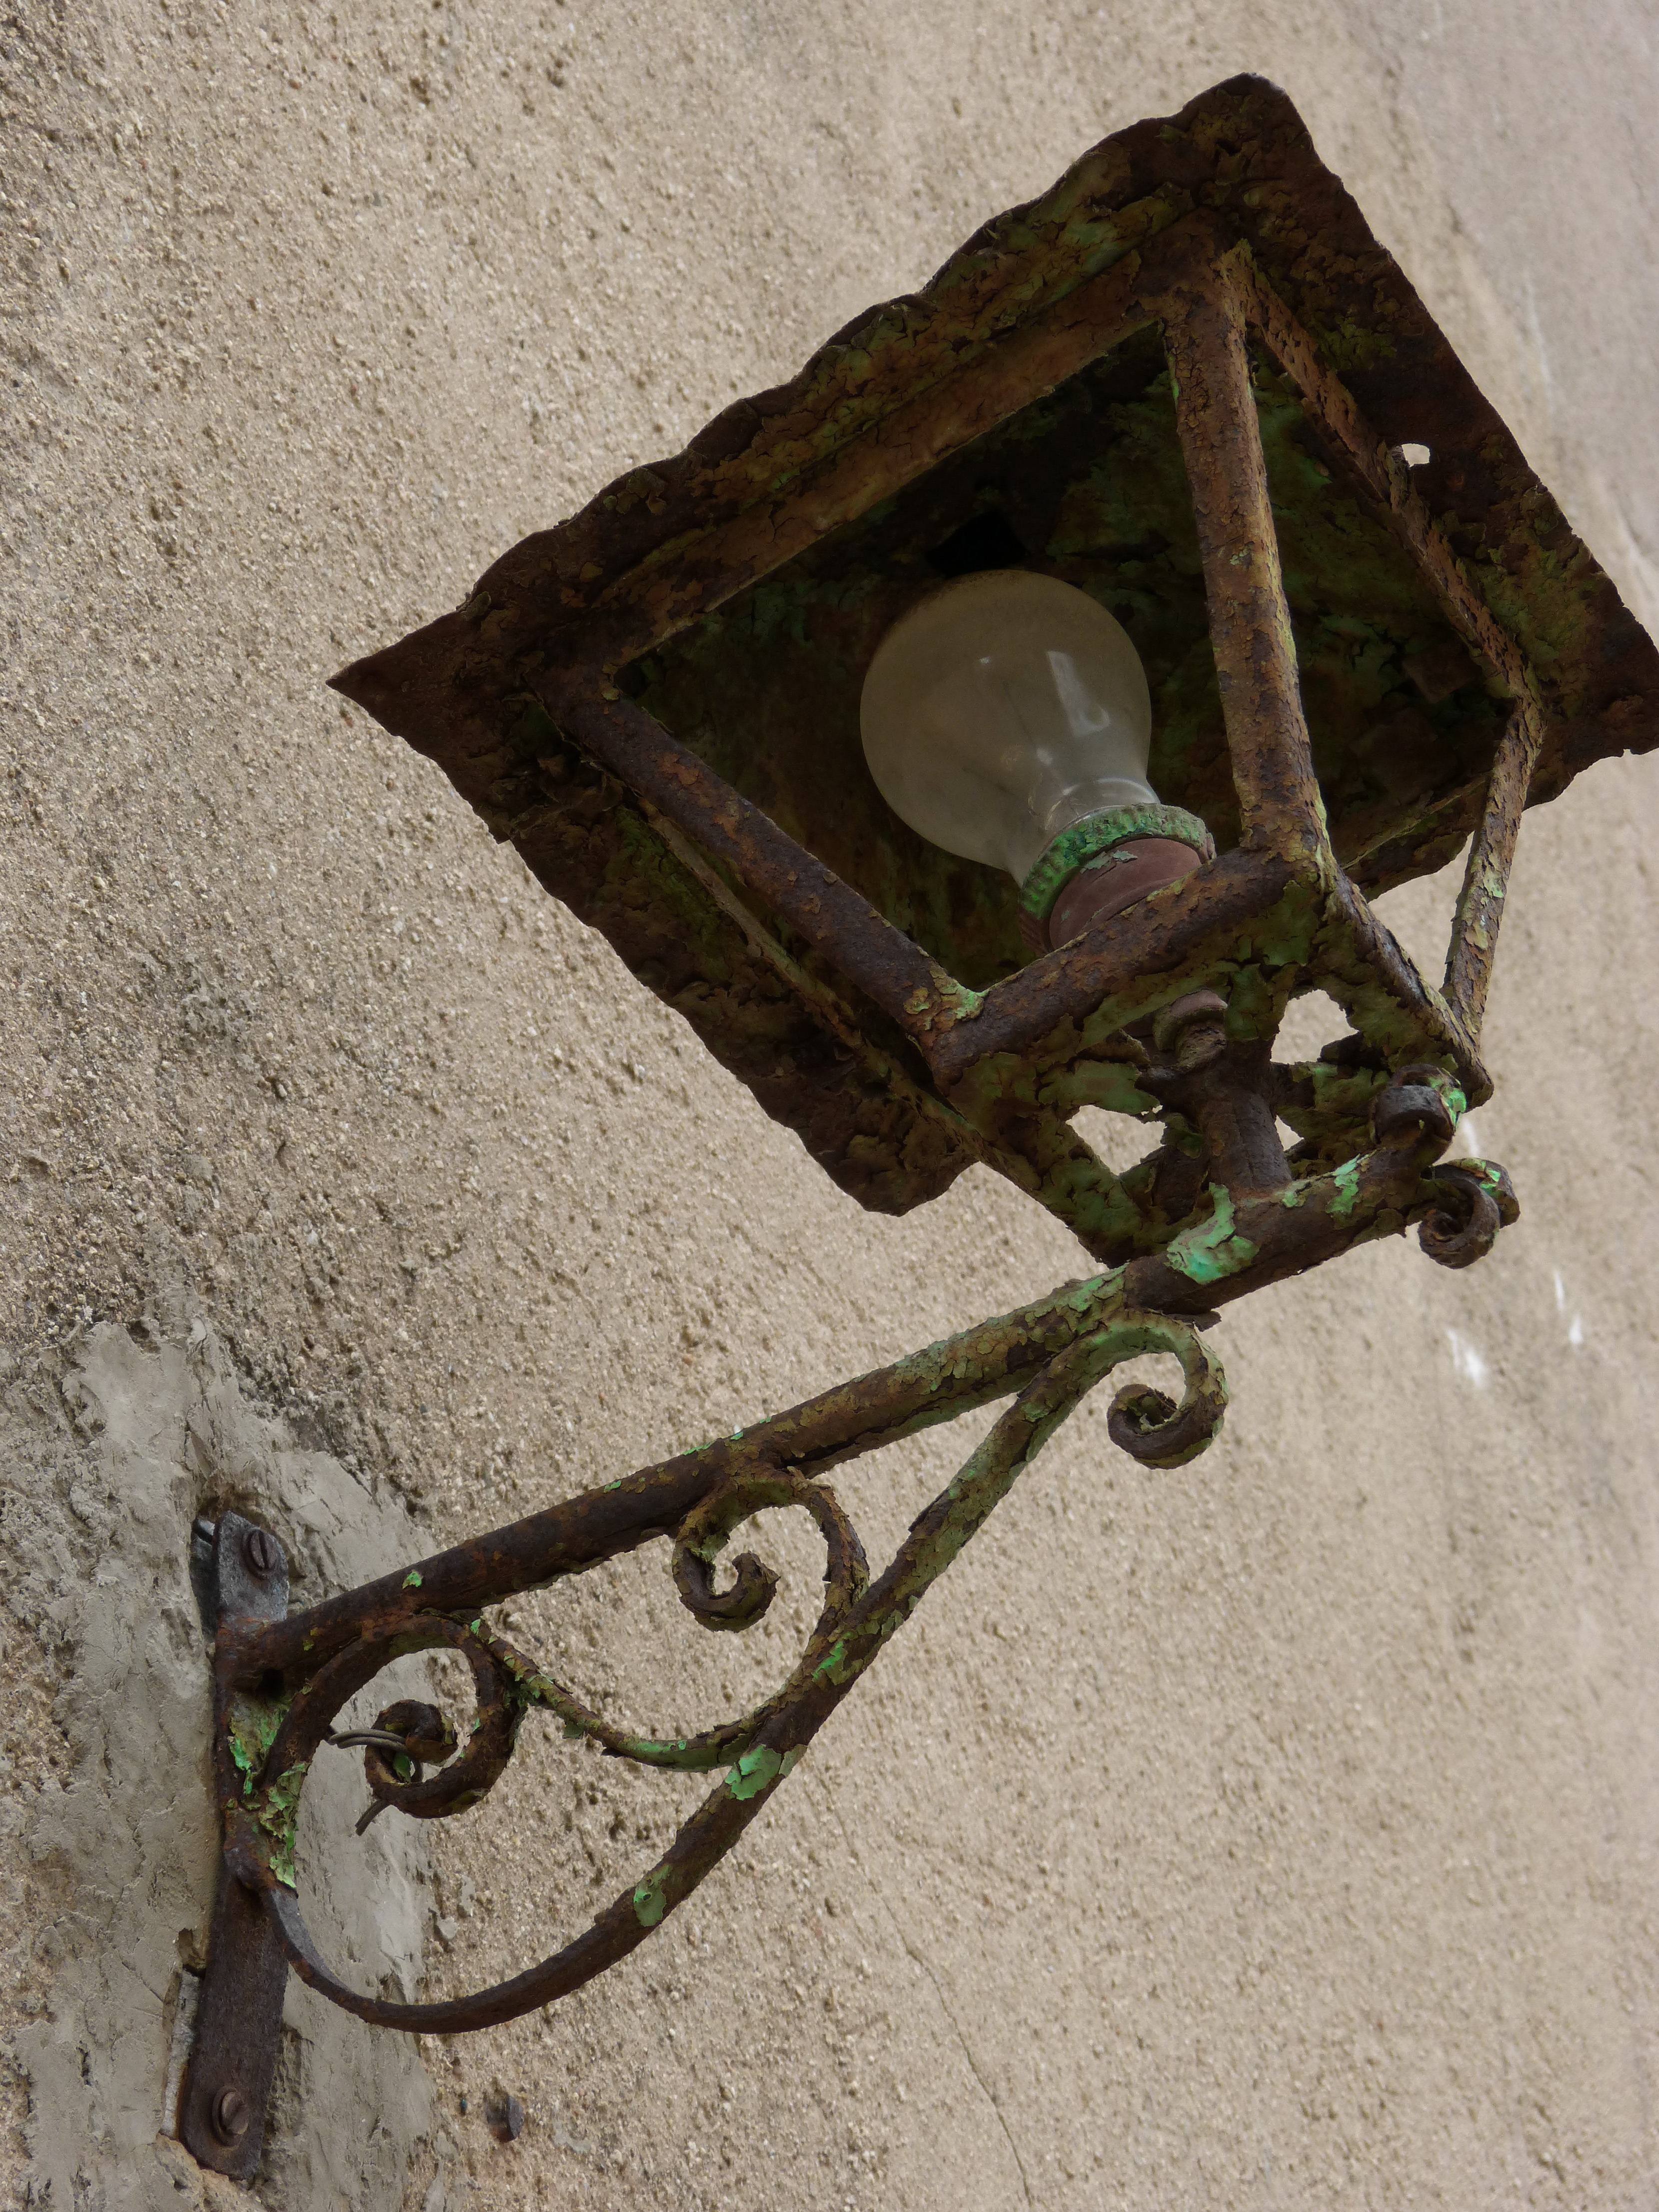
wood, old, green, ruin, lighting, street lamp, iron, abandonment